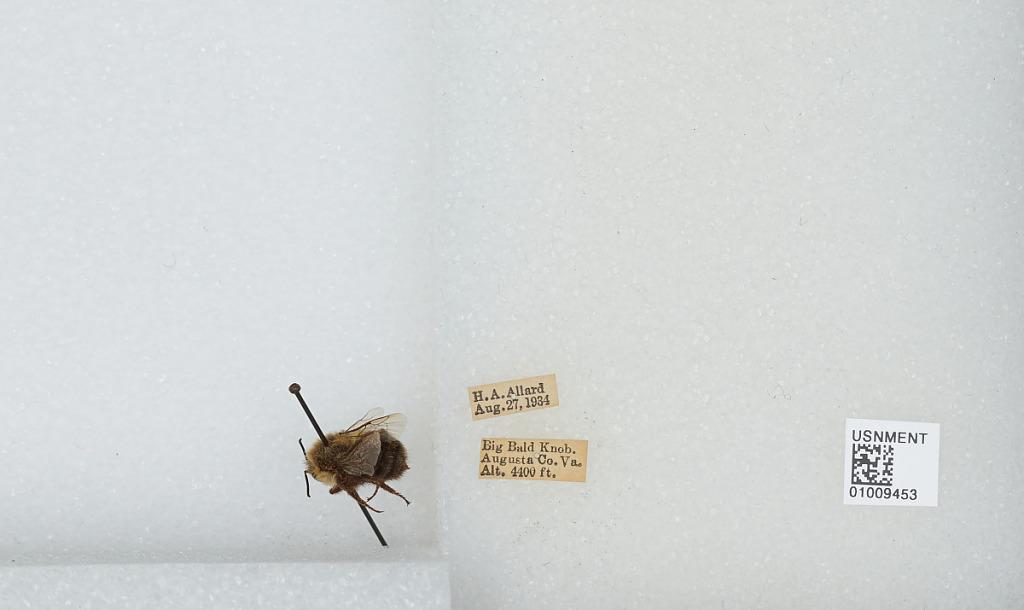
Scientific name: Bombus (Pyrobombus) impatiens Cresson
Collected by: H. Allard
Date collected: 1934-8-27
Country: United States
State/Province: Virginia
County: Augusta
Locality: Big Bald Knob
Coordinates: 38.3558, -79.2978